Édouard Maubert

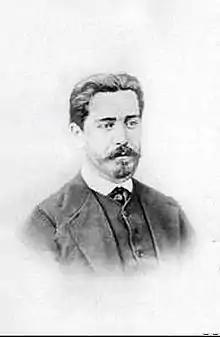

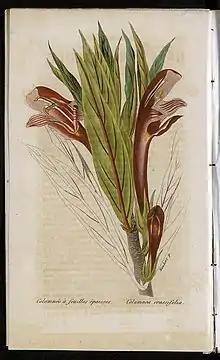

Louis Joseph Édouard Maubert (30 January 1806 Calais – 30 April 1879 Paris) was a prolific French natural history illustrator, who contributed to botanical books and horticultural journals, working with botanists such as Jean-Louis-Auguste Loiseleur-Deslongchamps, Charles Antoine Lemaire, Charles Henry Dessalines d'Orbigny, Hippolyte François Jaubert and Jean Jules Linden.